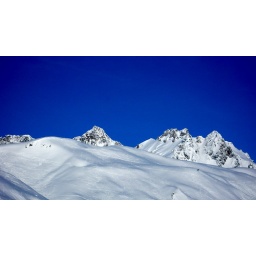
View from the livingroom window of our apartment (over the snow on the roof in front of the balcony.. )